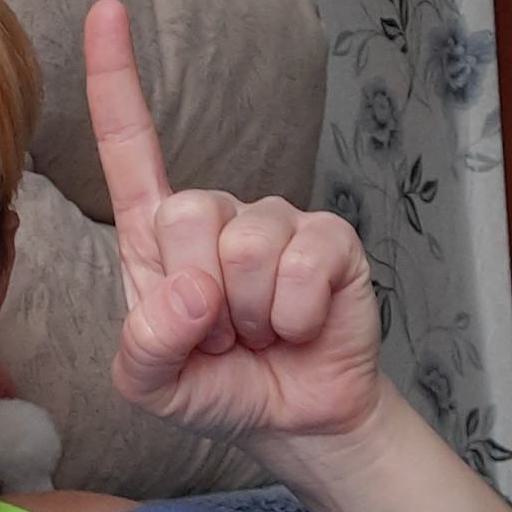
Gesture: one